Cyclura rileyi

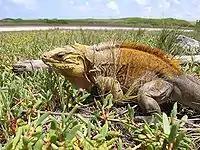
"Cyclura rileyi rileyi" from Low Cay.

Measuring in snout-to-vent length (SVL) when full grown, the San Salvador rock iguana is a colorful lizard, the coloration varying between subspecies as well as between individual specimens. The lizard's back color can range from red, orange or yellow, to green, brown or grey, usually patterned by darker markings. The very brightest colors (red, orange, blue, or yellow) are normally only displayed by males and are more pronounced when at warmer body temperatures. Immature iguanas lack these bright colors, being either solid brown or grey with faint slightly darker stripes.